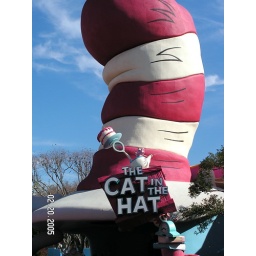
cat in the hat